Attack on the Sui-ho Dam

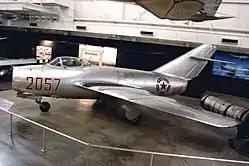
MiG-15bis on display at National Museum of the United States Air Force.

A third fighter division of the 64th IAK was based in the rear areas at Mukden and Anshan with four additional regiments. It was still in training and was not fully combat operational until July 12. The 37-mm guns of the PVO 87th ZAD (Antiaircraft Artillery Division) were responsible to provide local anti-aircraft artillery defense to Sui-ho, Choshin, Fusen and Kyosen.